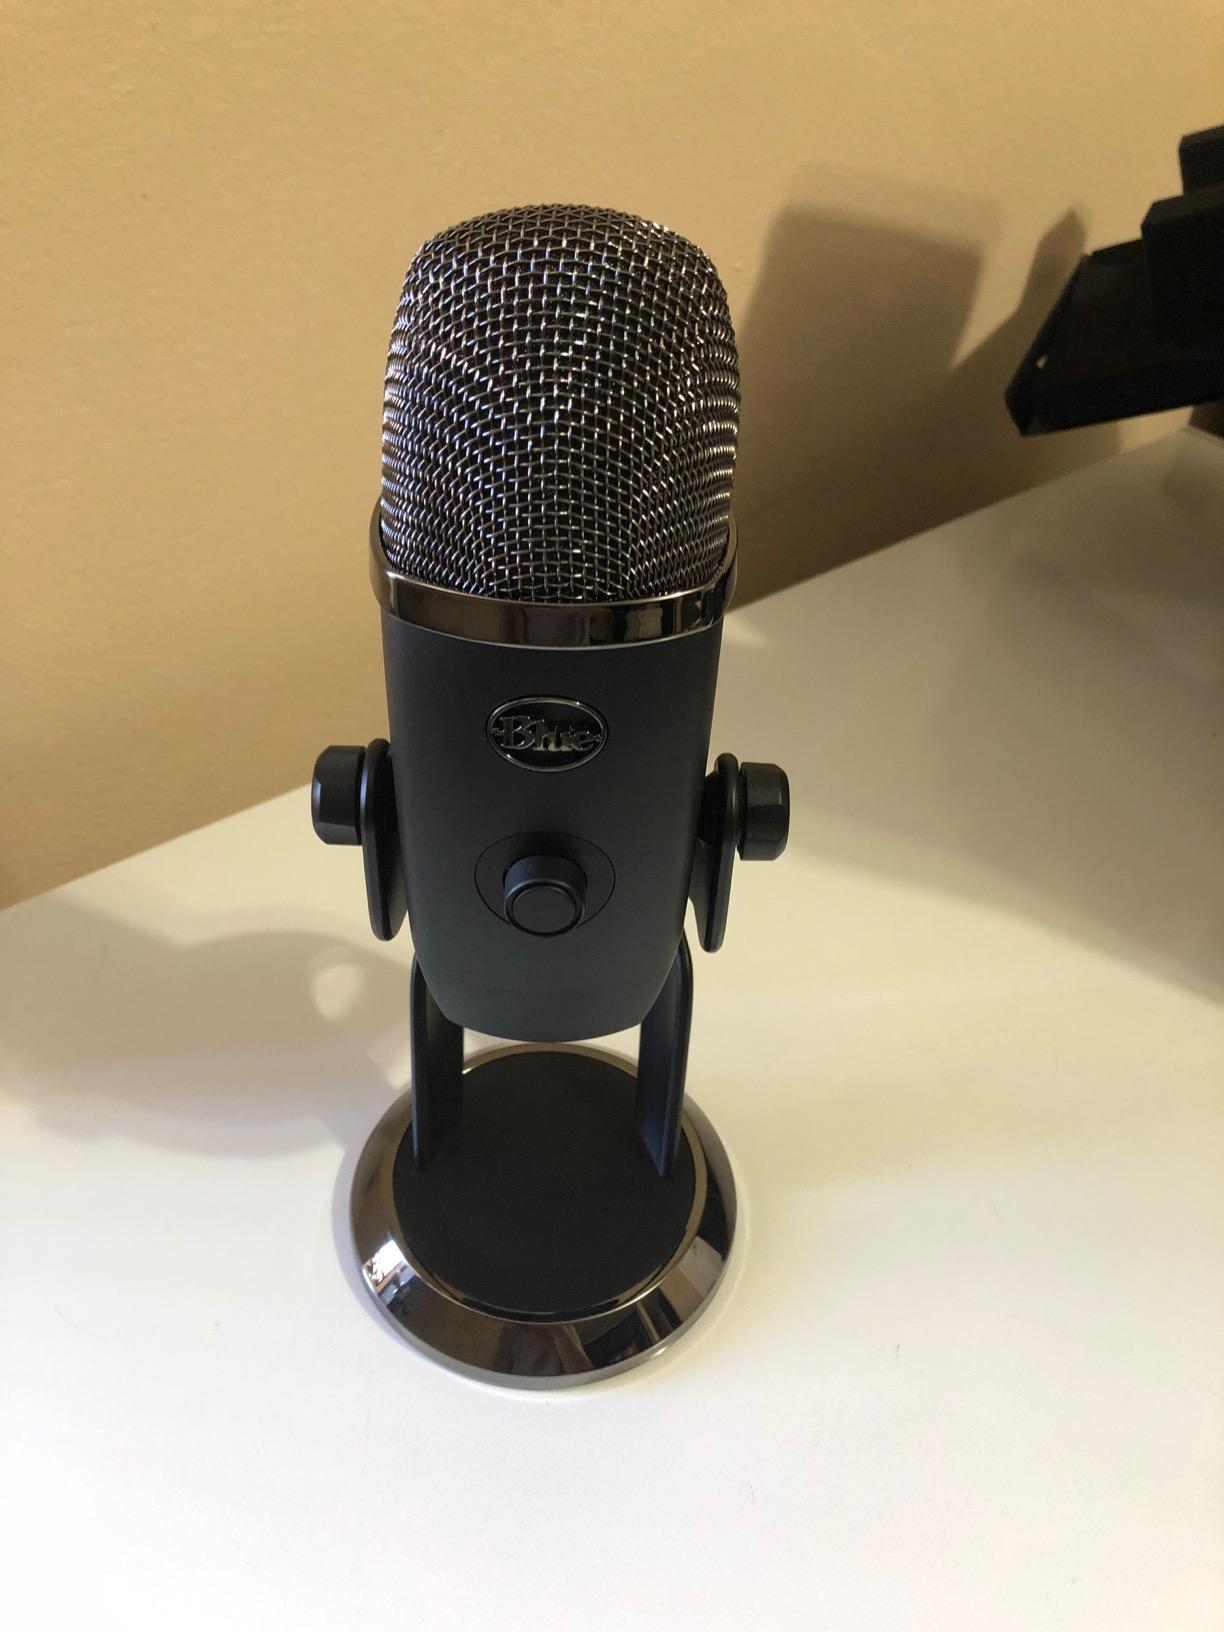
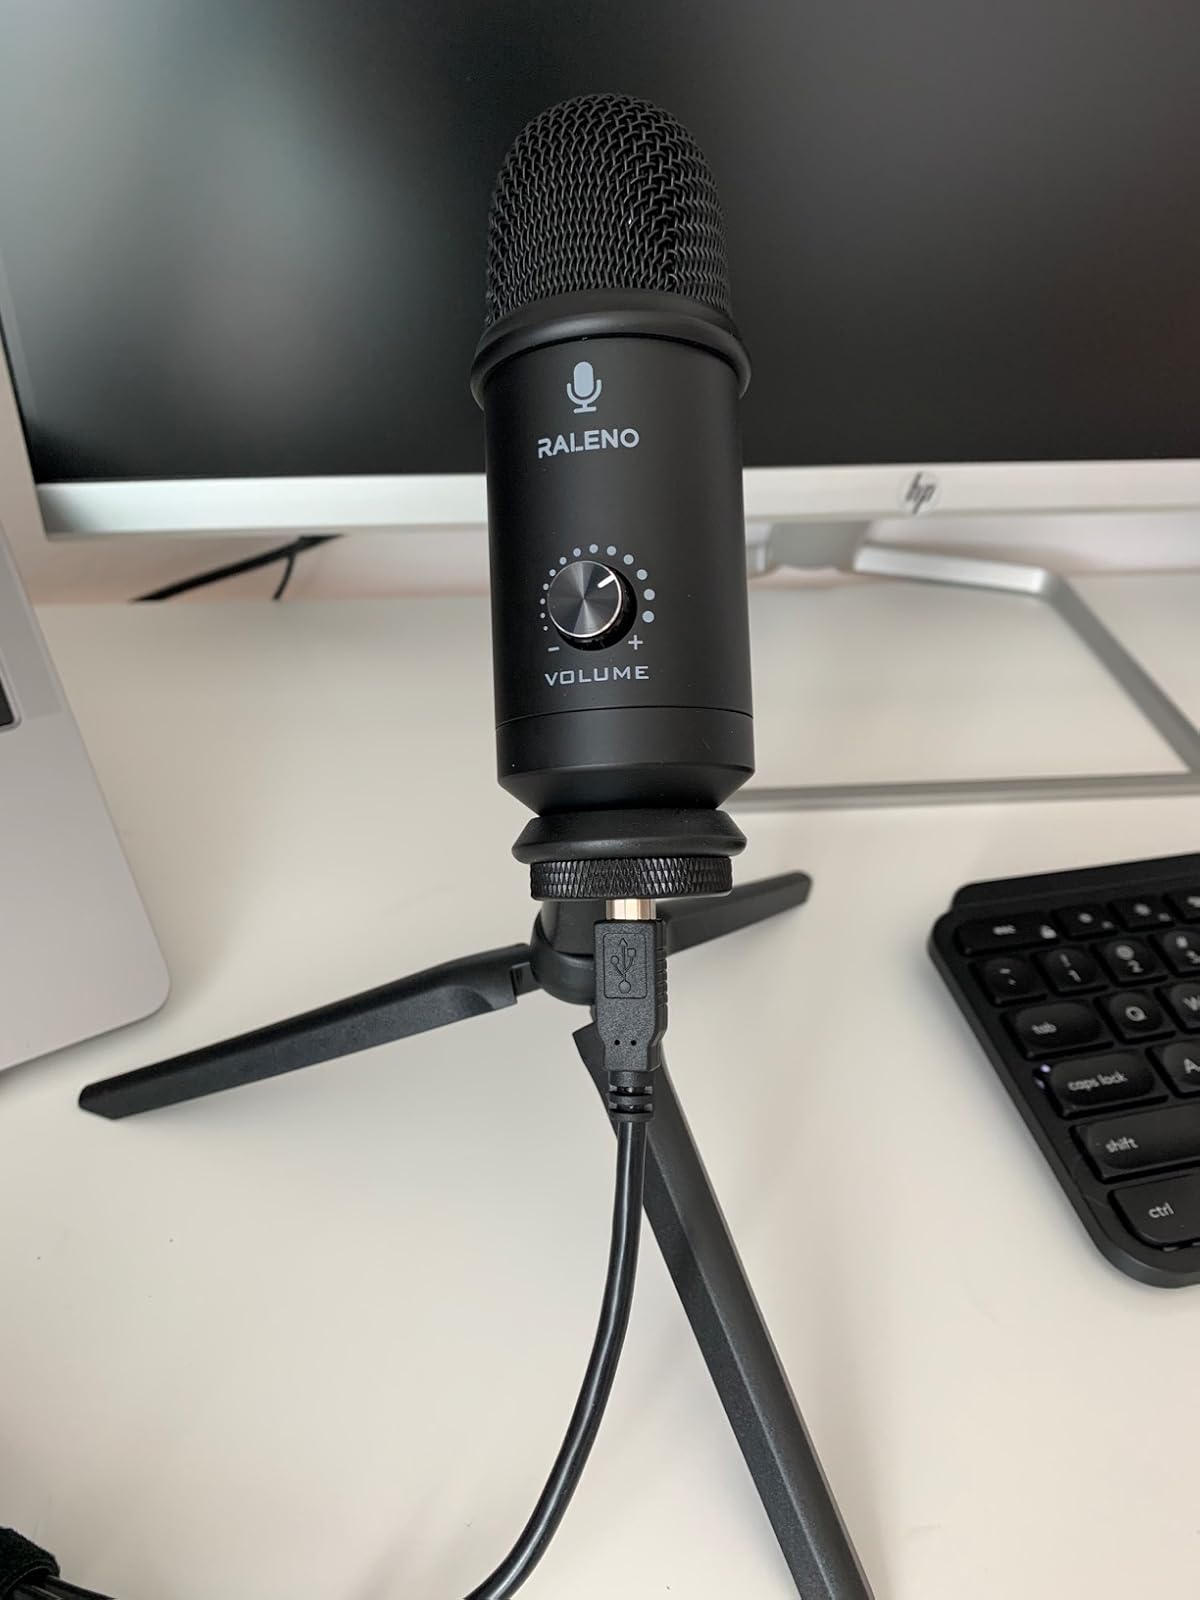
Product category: microphone
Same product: no